Rasheed Wallace

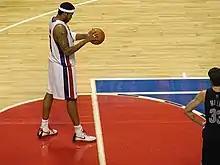
Wallace preparing to take a free-throw

On March 26, 2007, in a game against the Denver Nuggets, Wallace threw up a 60-foot shot off a stolen inbound pass with 1.5 seconds remaining and banked it in from just behind halfcourt to force overtime letting out a huge roar from what was left of the Palace crowd. The Pistons went on to win the game, 113–109.